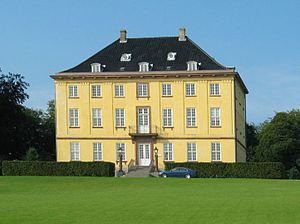
Næsseslottet
Næsseslottet 2005.
Næsseslottet ved Furesøen blev opført i 1783 af storkøbmanden Frédéric de Coninck Han købte ruinerne af en tidligere lystgård i nærheden, Dronninggaard, der var bygget i 1661 af Sophie Amalie, kong Frederik 3.s dronning. Hvem han brugte som arkitekt er ukendt, men bygningen tilskrives både Joseph Guione og Andreas Kirkerup.